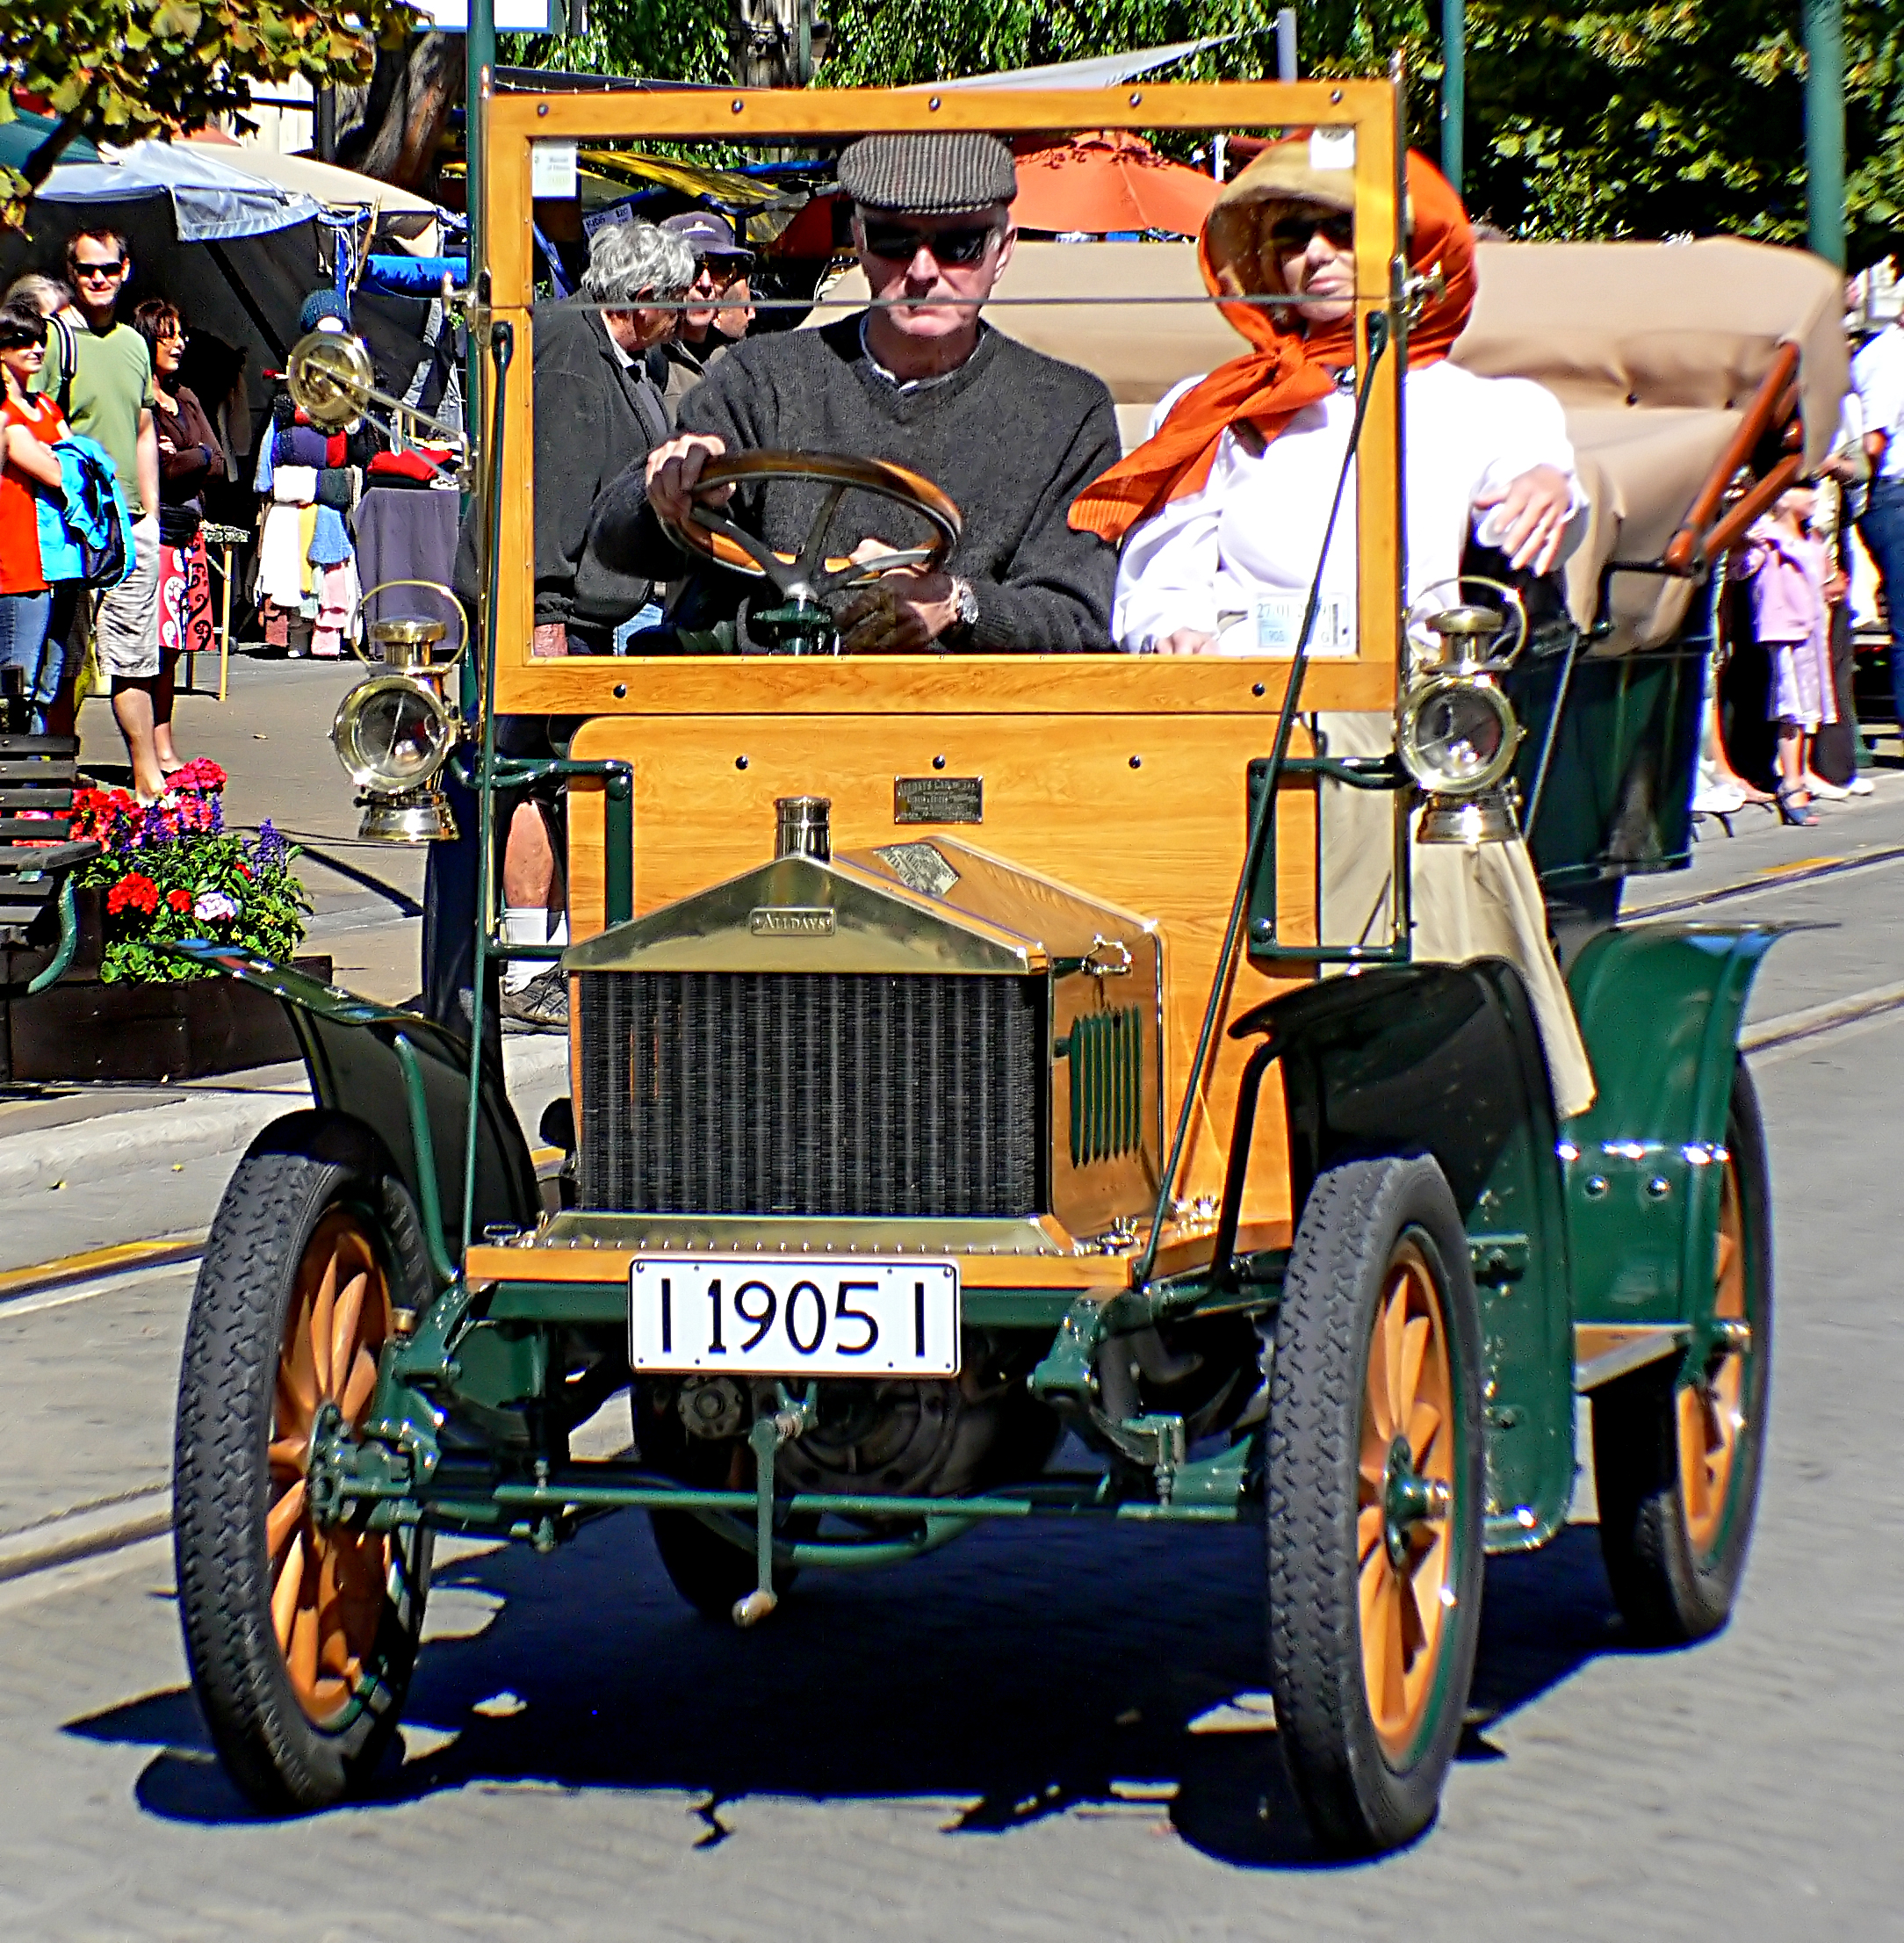
car, jeep, vehicle, parade, vintage car, festival, carshow, panasonicdmcfz30, alldaysonions, oldcard, antique car, land vehicle, automobile make